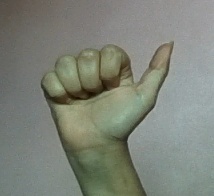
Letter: dhad